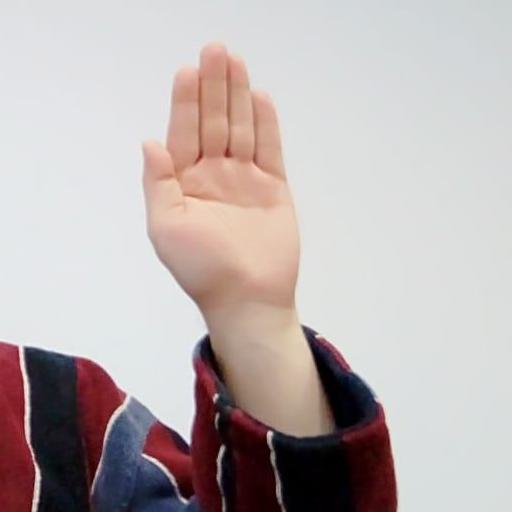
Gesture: stop